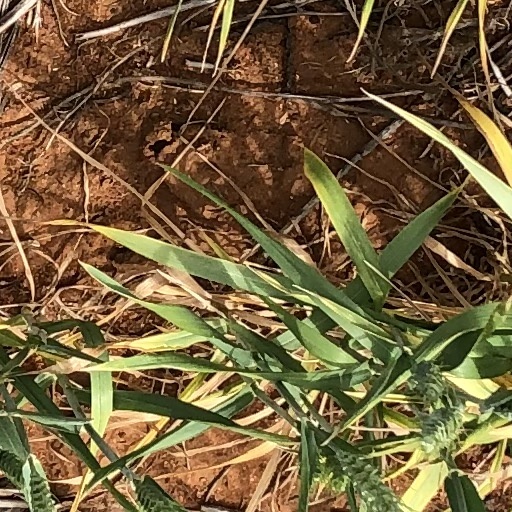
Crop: wheat